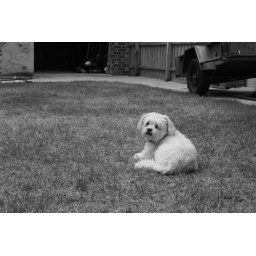
picture of my dog mickey in black and white